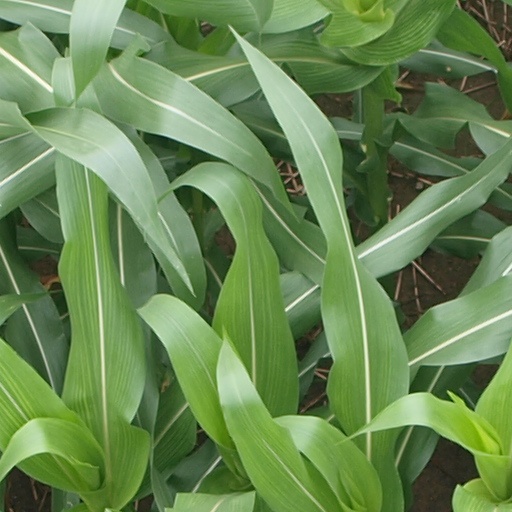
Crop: maize; corn